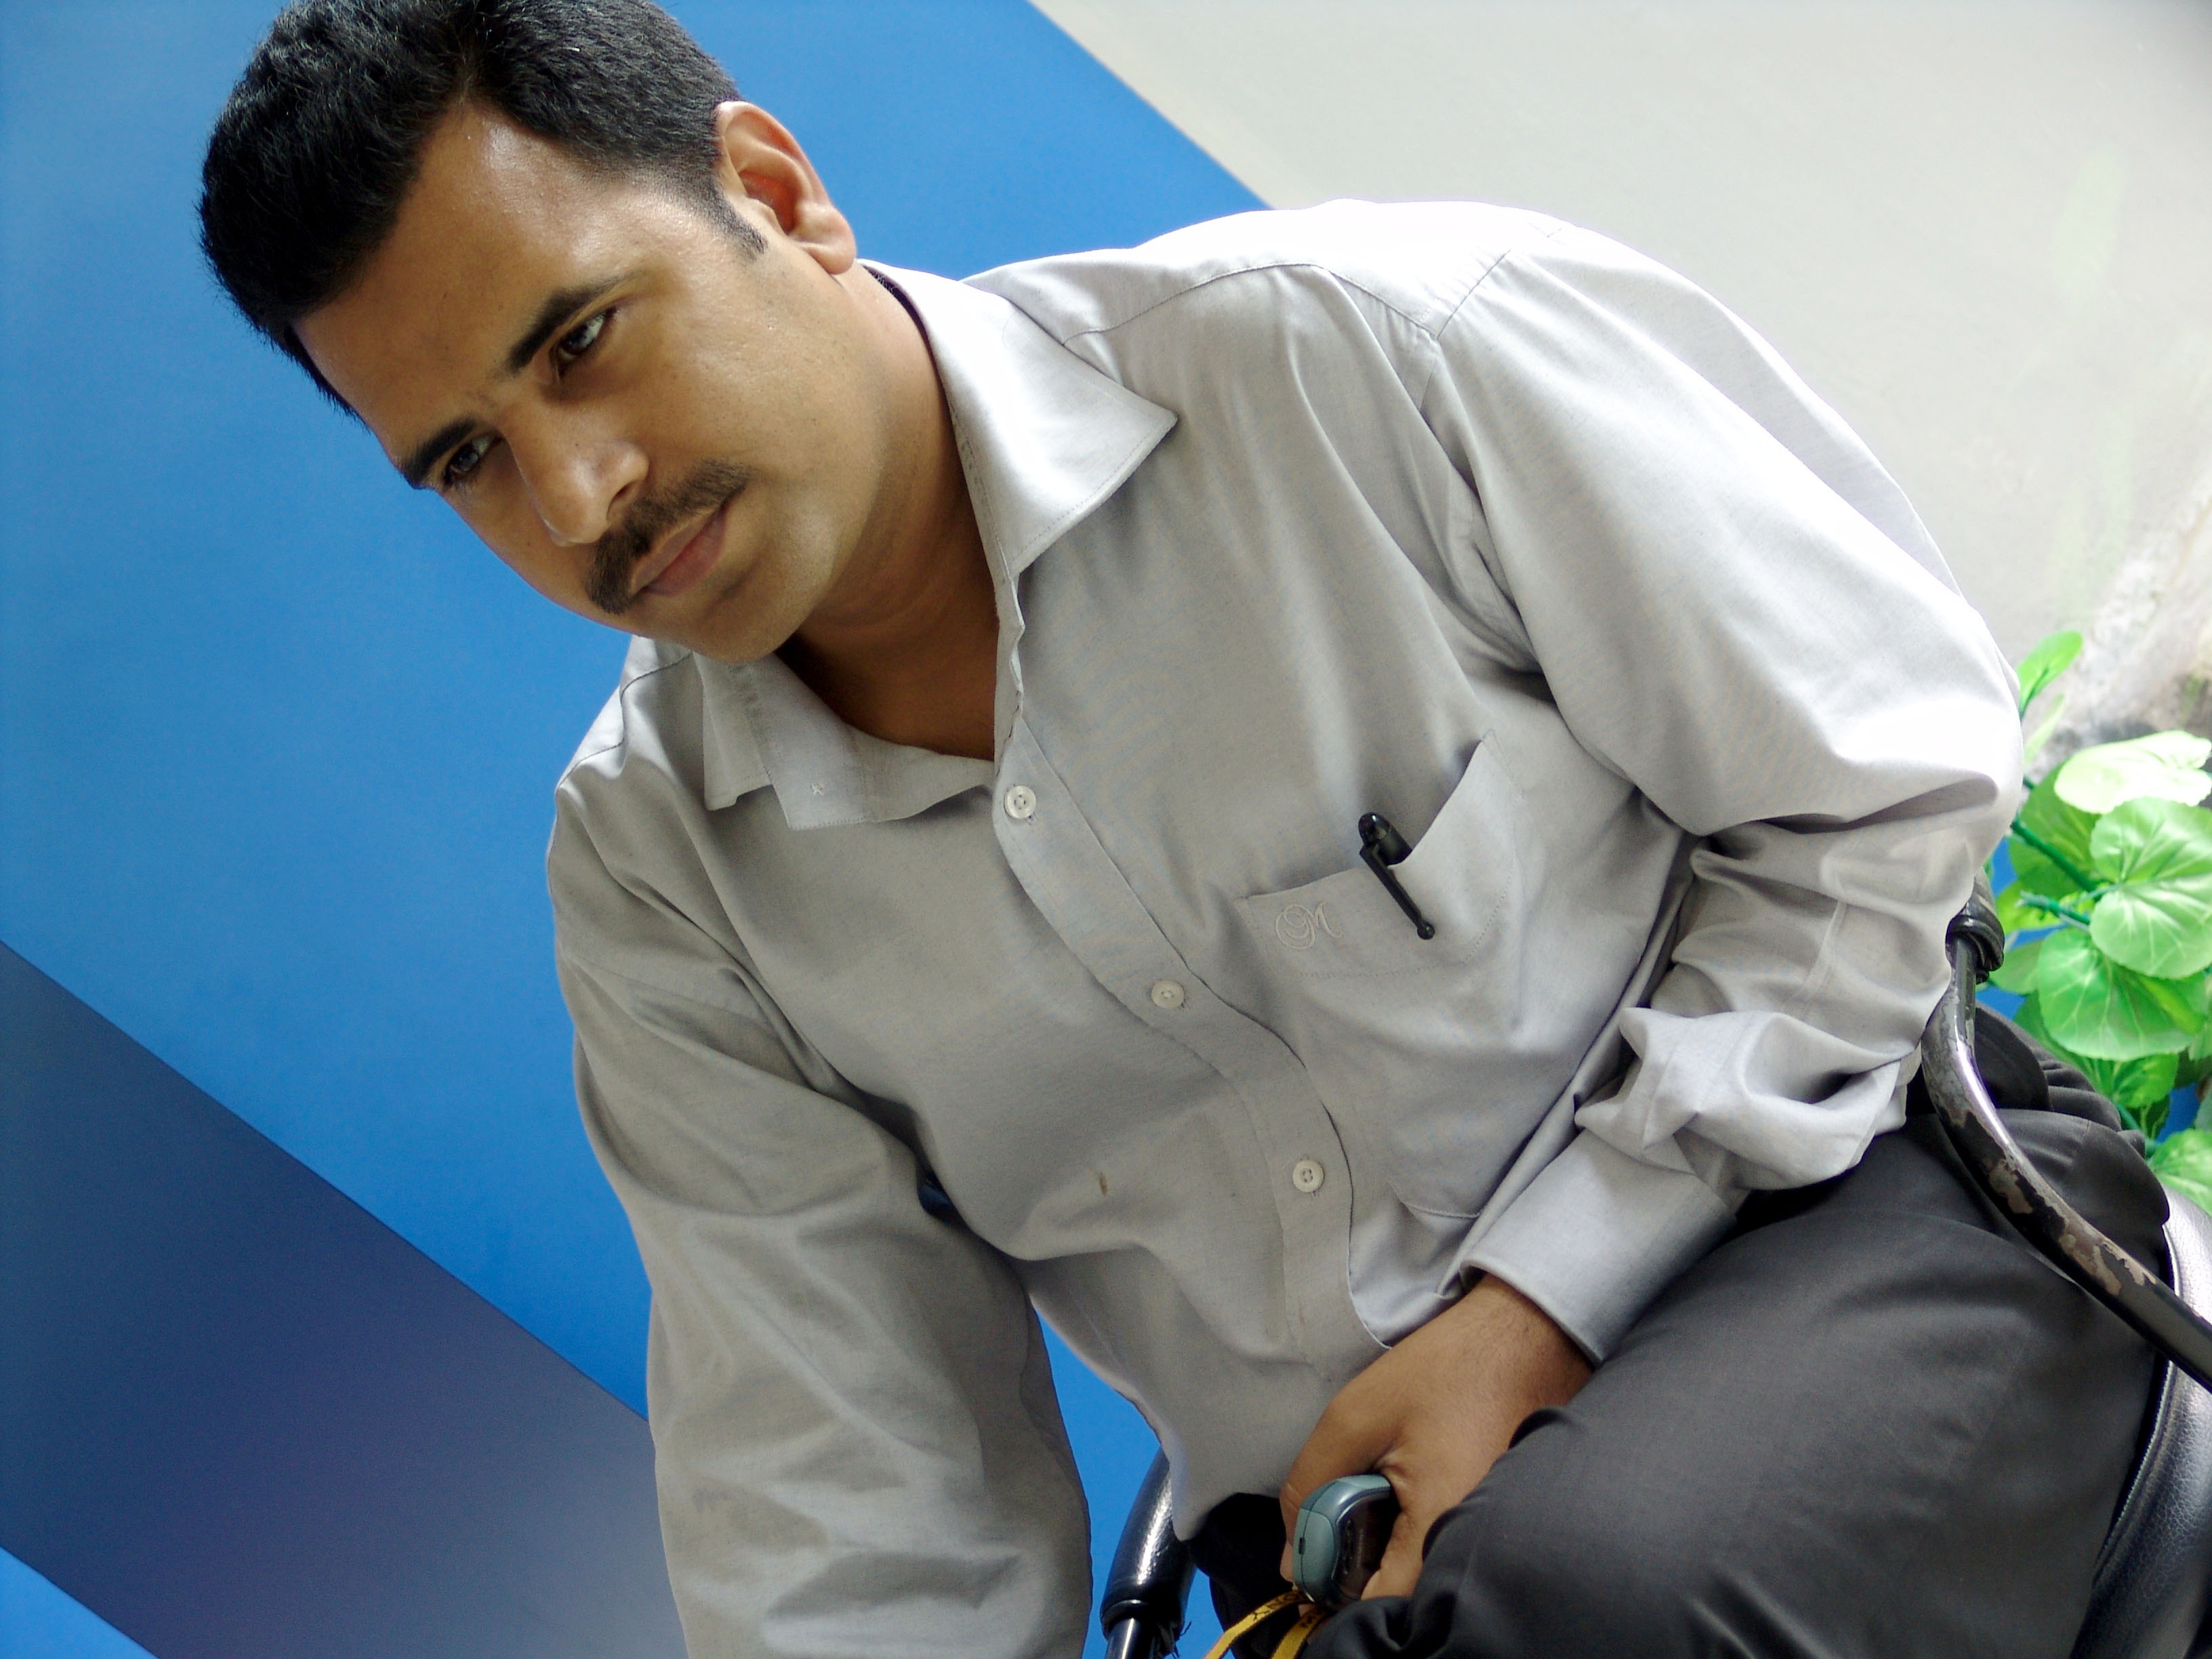
man, person, people, blue, professional, profession, happy, handsome, executive, smiley, handyman